Ullage (wine)

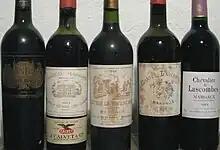
An assortment of aged Bordeaux wine with various ullage levels

The ullage level of a wine bottle is sometimes described as the "fill level". This describes the space between the wine and the bottom of the cork. During the bottling process, most wineries strive to have an initial ullage level of between 0.2–0.4 inches (5–10mm). As a cork is not a completely airtight sealant, some wine is lost through the process of evaporation and diffusion. As a wine ages in the bottle, the amount of ullage will continue to increase unless a wine is opened, topped up and recorked. If the wine is stored on its side, in contact with the cork, some wine will also be lost by absorption into the cork with longer corks having the potential to absorb more wine (and thus create more ullage) than shorter corks.